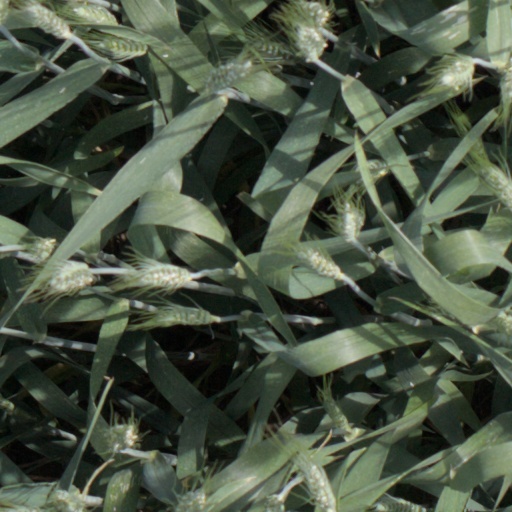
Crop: wheat